History of the Cincinnati Bengals

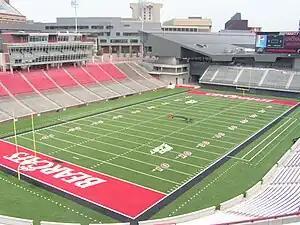
Nippert Stadium, located on the University of Cincinnati campus, served as the Bengals' first home stadium

For their first two seasons, they played at Nippert Stadium. The team finished its first season with a 3–11 record, although one bright spot was running back Paul Robinson. Robinson rushed for 1,023 yards and was named the AFL Rookie of the Year. In 1970, the Bengals joined the NFL and made their first playoff appearance, having finished with the best record in the newly formed AFC Central division, but lost to the Baltimore Colts.